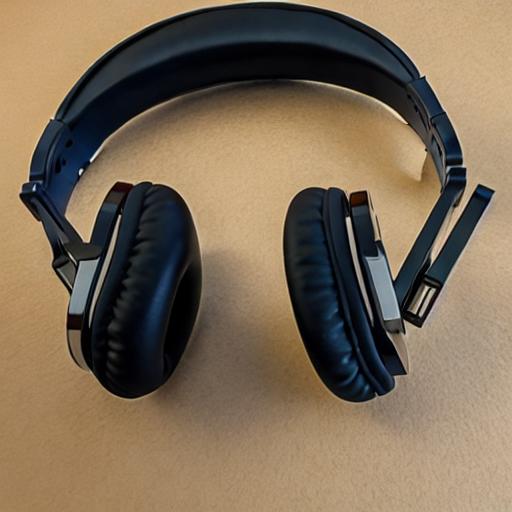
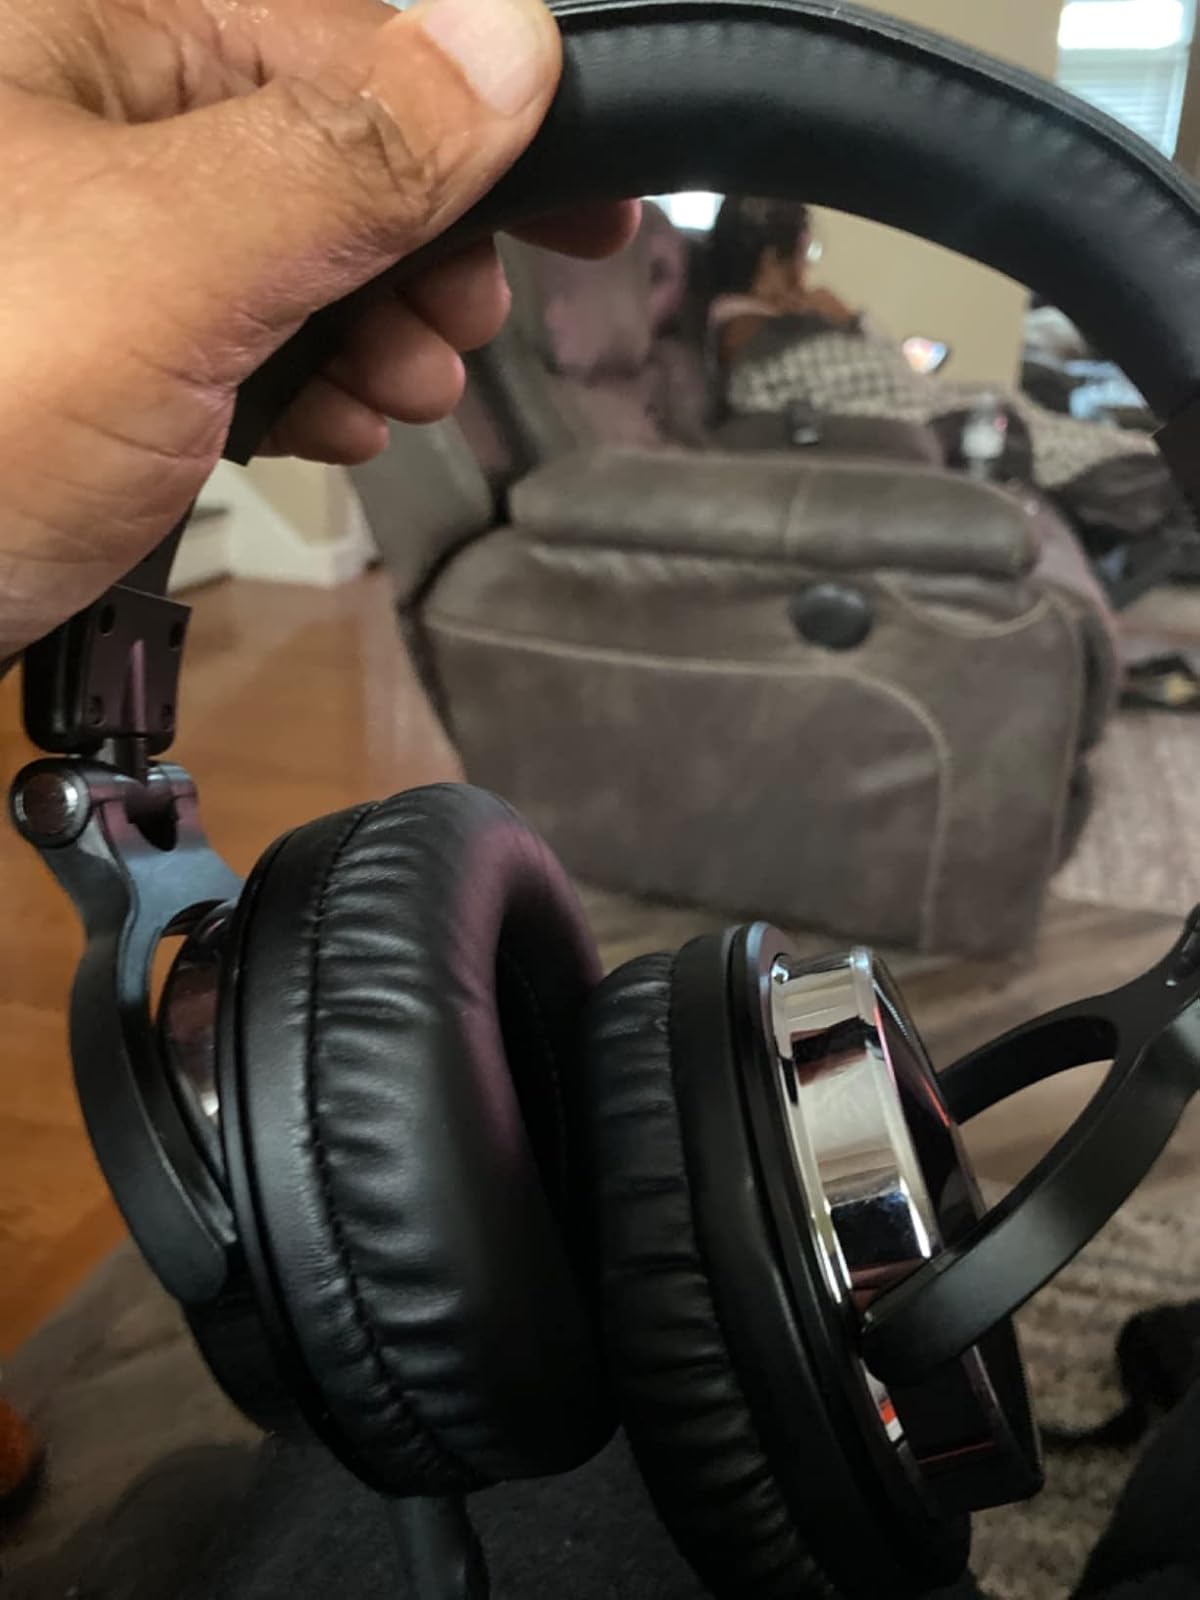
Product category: headphones
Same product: no